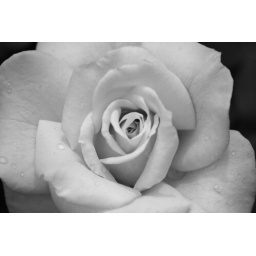
Rose in black and white